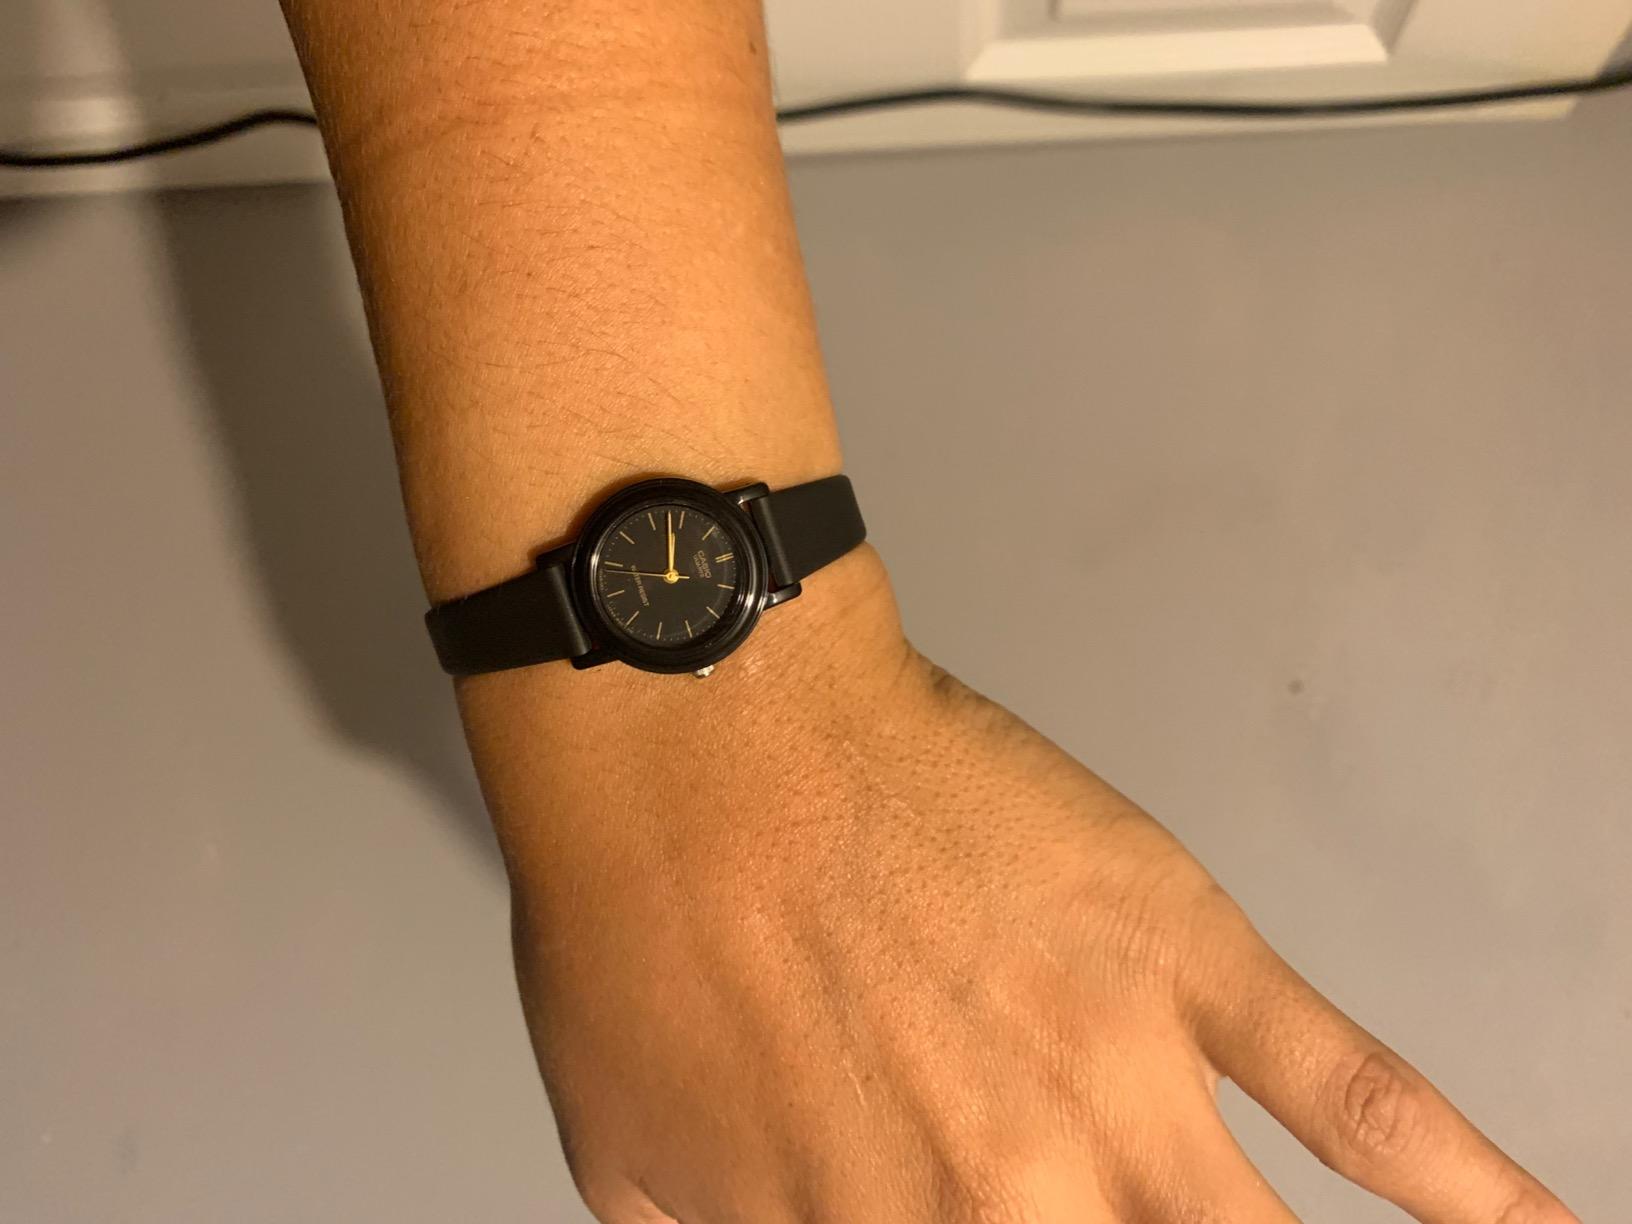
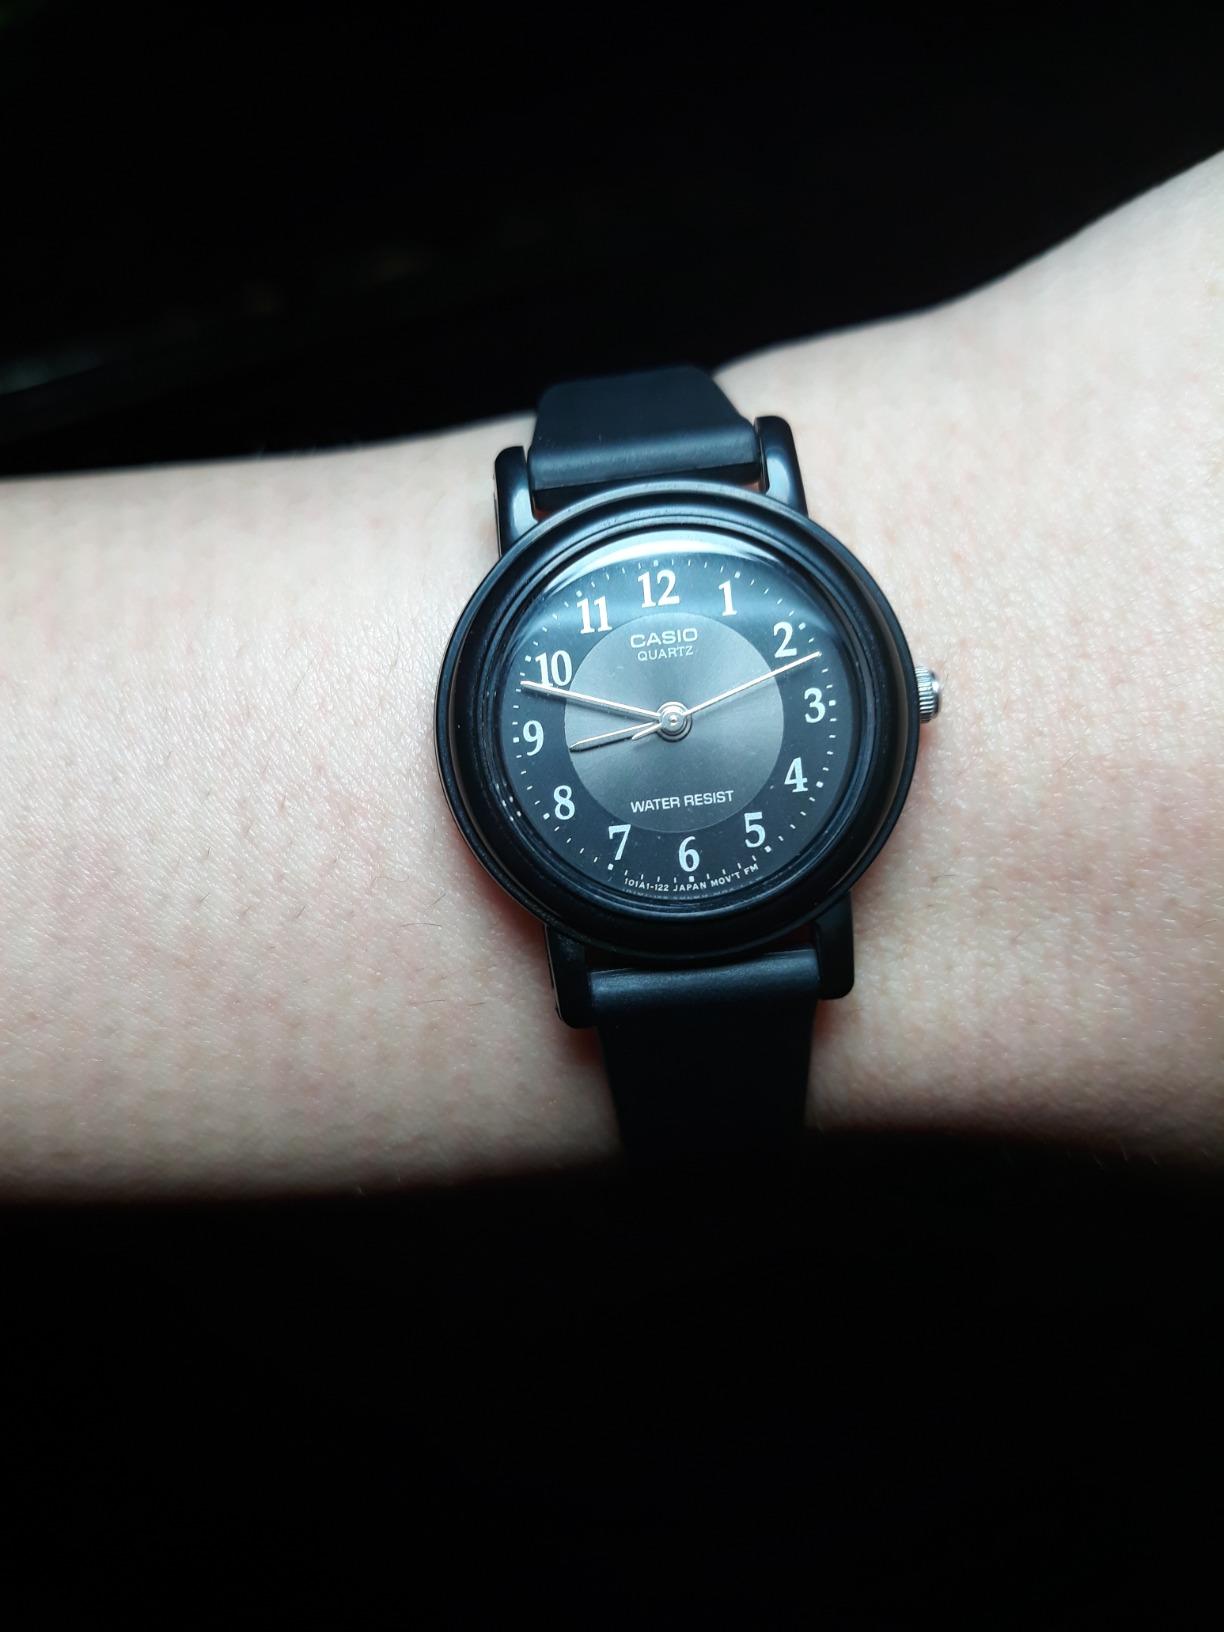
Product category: accessories_watch
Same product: no